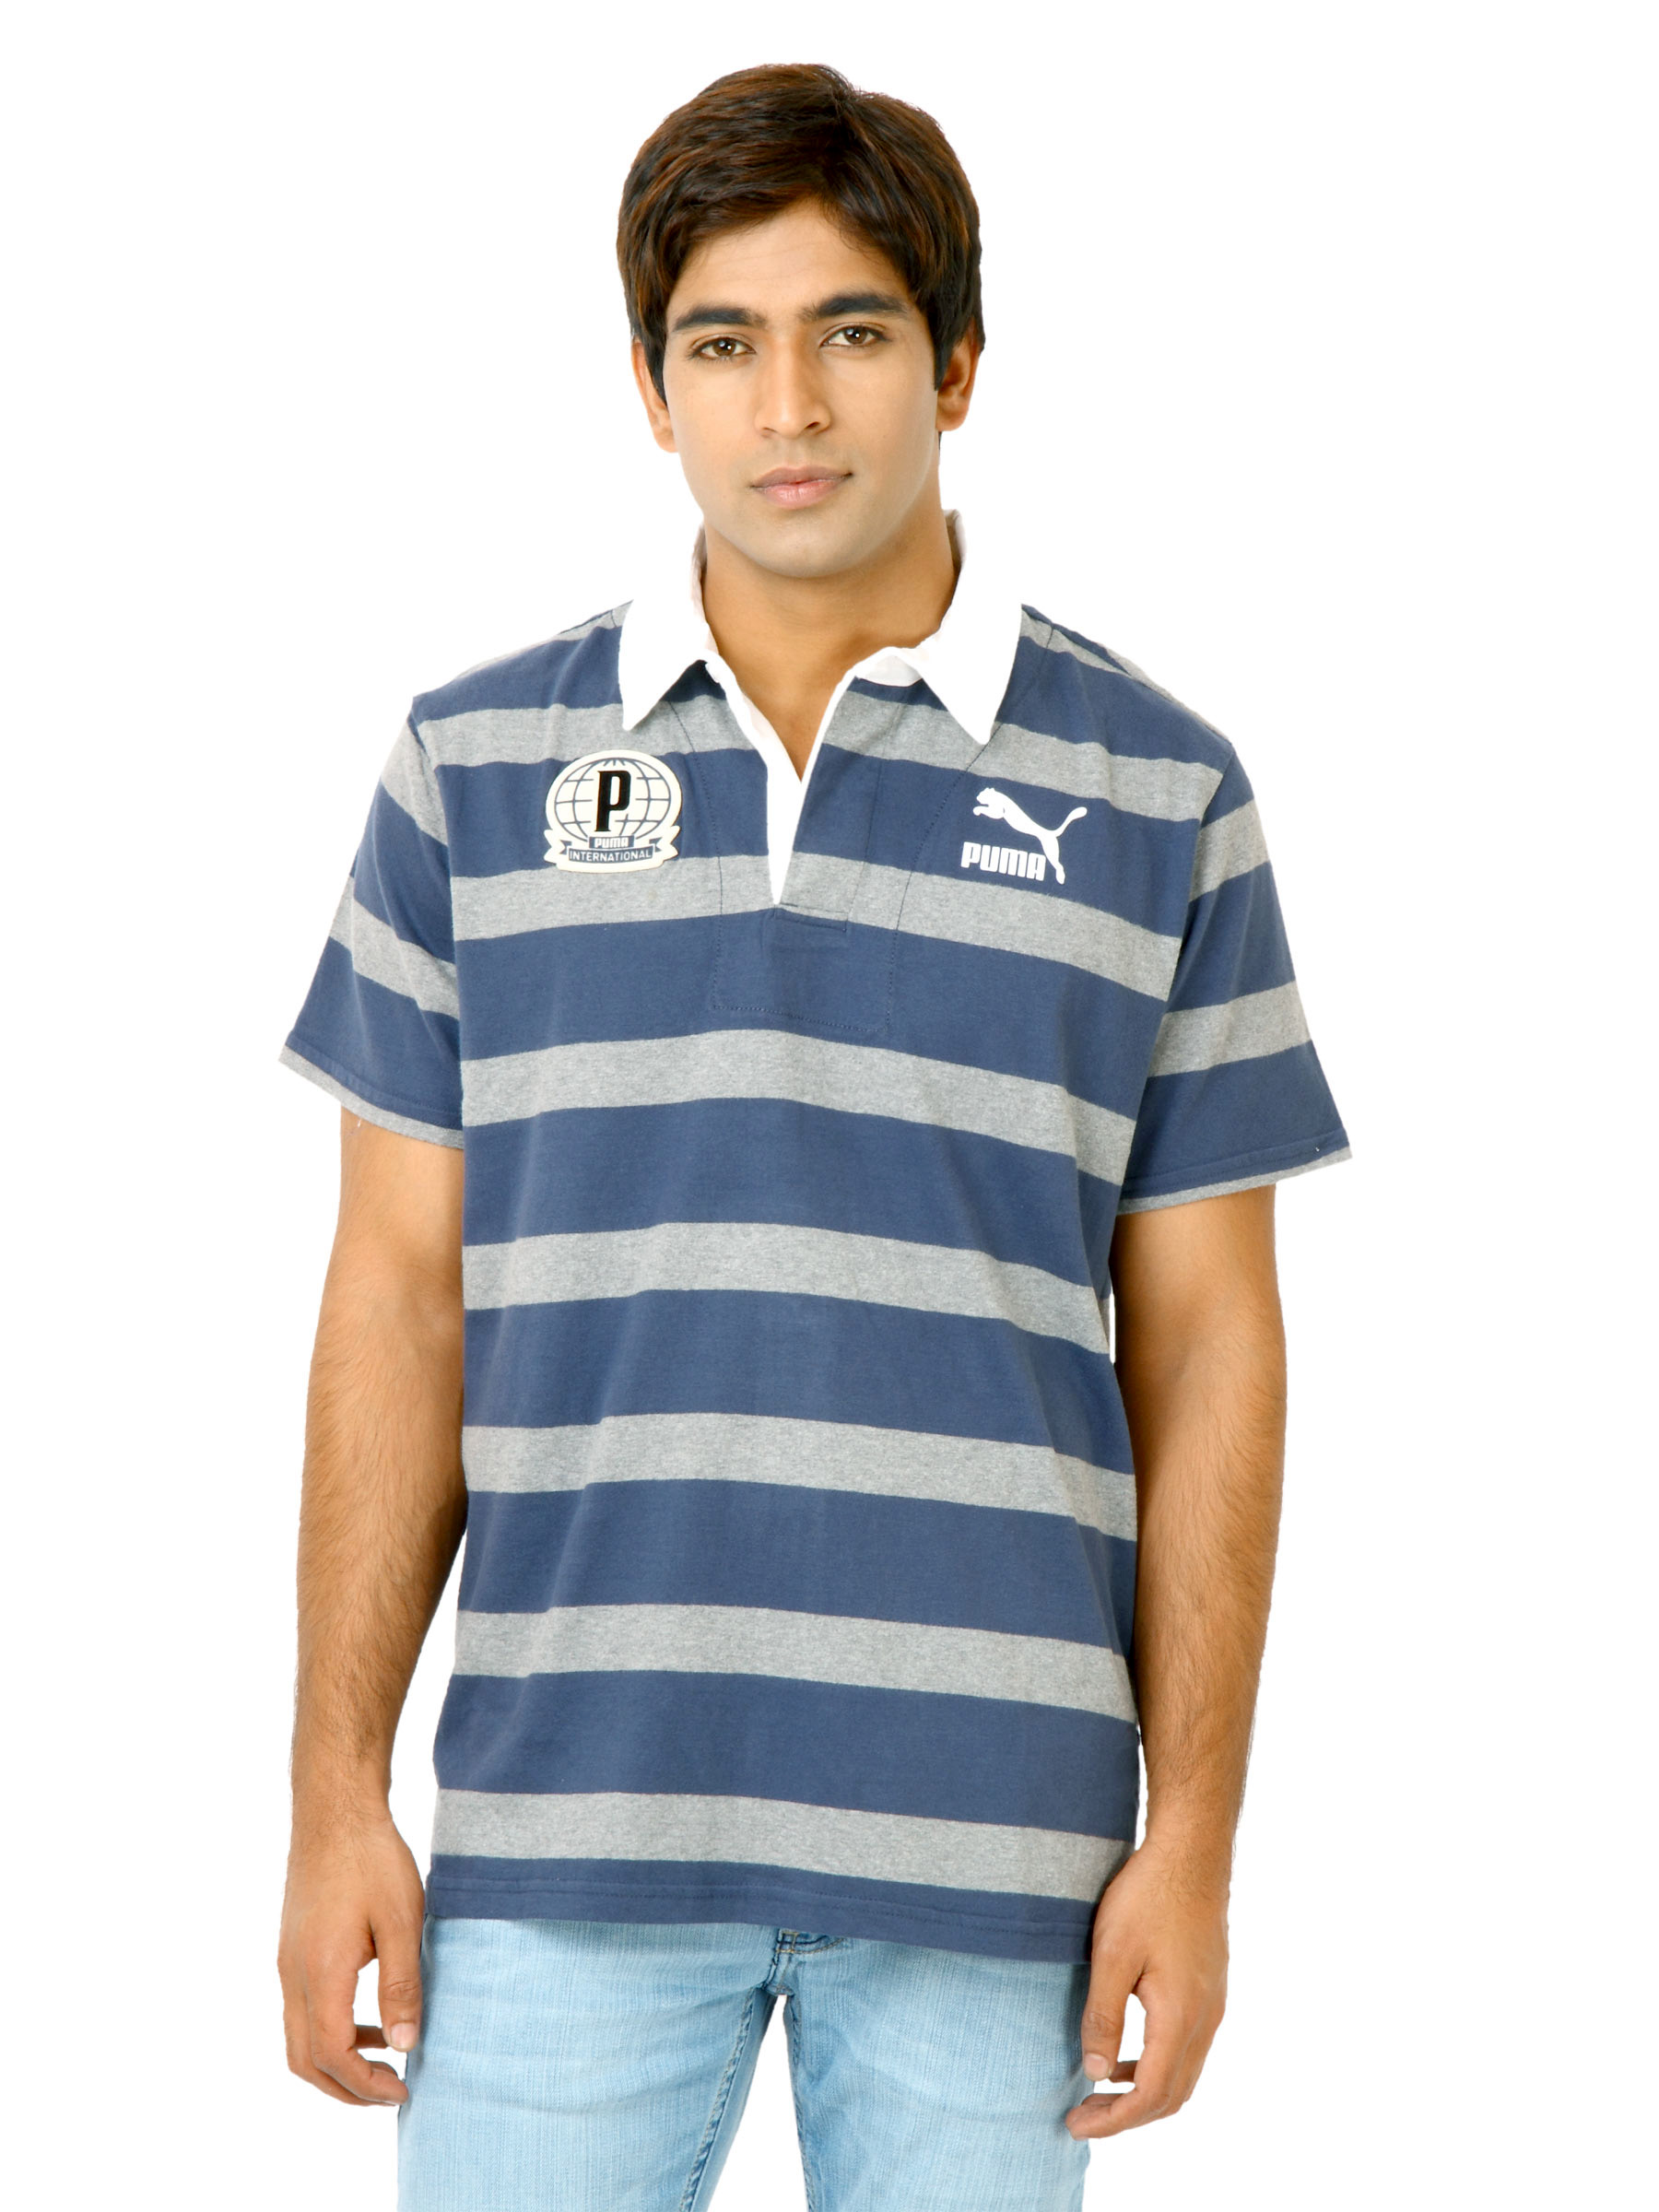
Puma Men Rugby Navy Blue Polo Tshirts
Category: Apparel / Topwear / Tshirts
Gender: Men
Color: Navy Blue
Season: Fall 2011
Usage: Casual